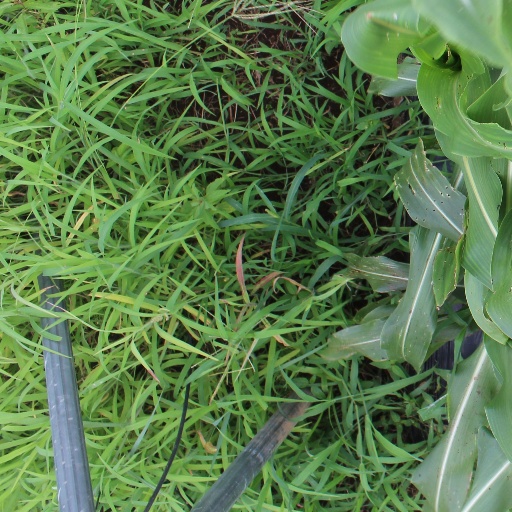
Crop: sorghum